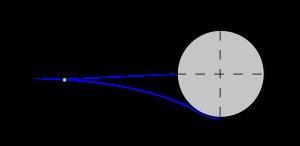
L'ascenseur spatial lunaire est analogue au plus connu ascenseur spatial terrestre. Au lieu d'être un câble suspendu au-dessus de la Terre avec son centre de gravité en orbite géostationnaire, il serait construit au-dessus de la Lune avec le même principe, fournissant un moyen d'accès entre la surface lunaire et son orbite.